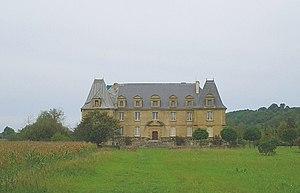
le château de Betplan This building is inscrit au titre des Monuments Historiques. It is indexed in the Base Mérimée, a database of architectural heritage maintained by the French Ministry of Culture,
Betplan est une commune française située dans le département du Gers en région Occitanie.
Cet article recense les monuments historiques du Gers, en France.